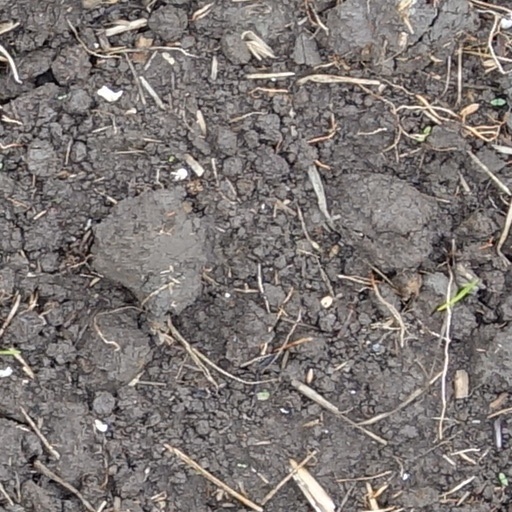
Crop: wheat